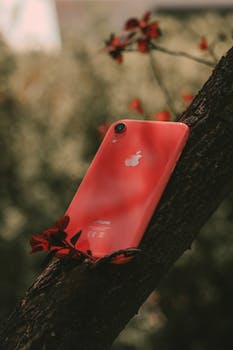
Label: No Watermark